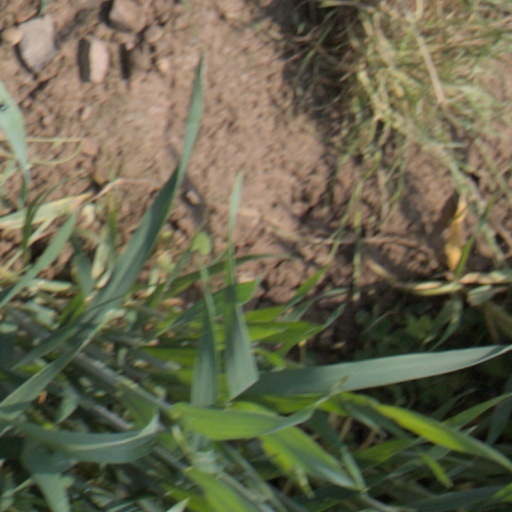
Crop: wheat